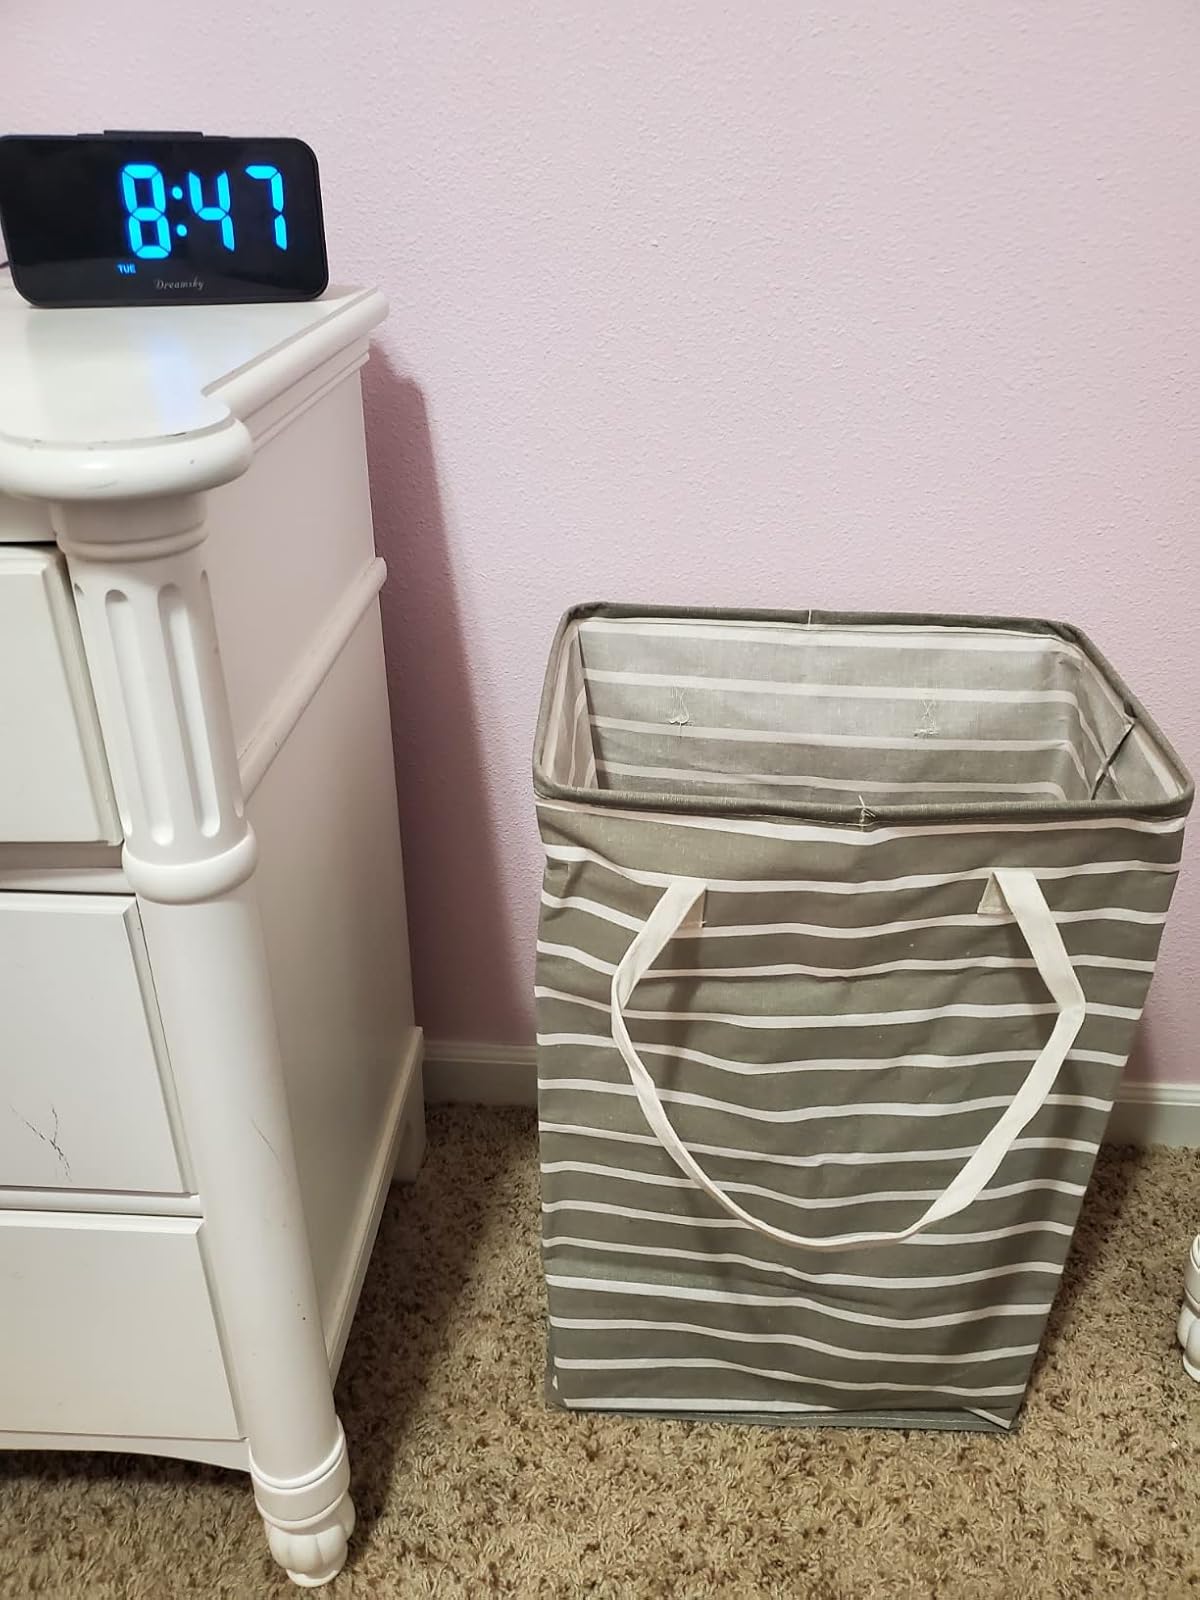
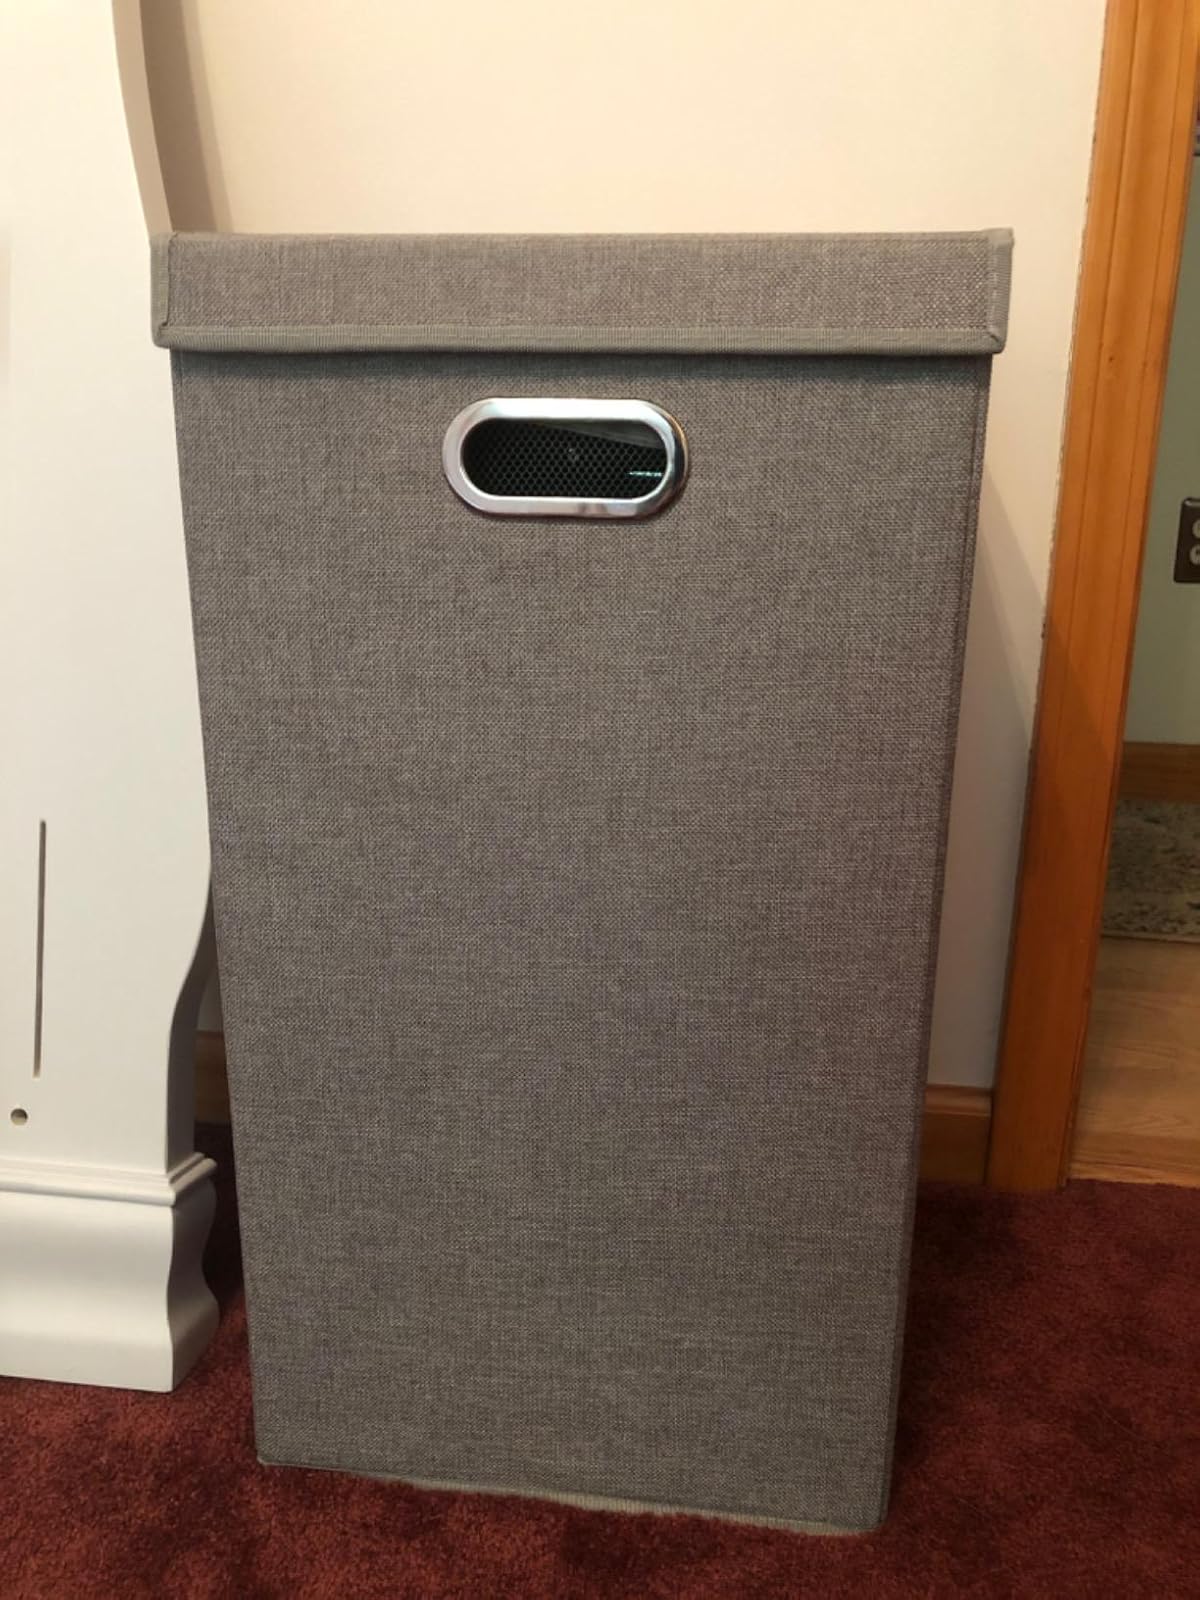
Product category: items_hamper
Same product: no